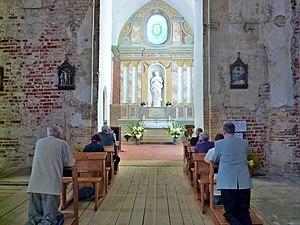
Prière dans la chapelle de la Mère de Dieu
L'église de l'Assomption de la Bienheureuse Vierge Marie, connue aussi comme église des Franciscains est une église franciscaine située à Vilnius dans la vieille ville, rue Trakų. Les messes sont en lituanien et en polonais.